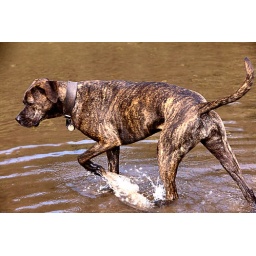
Chub in water cress beds 2 09